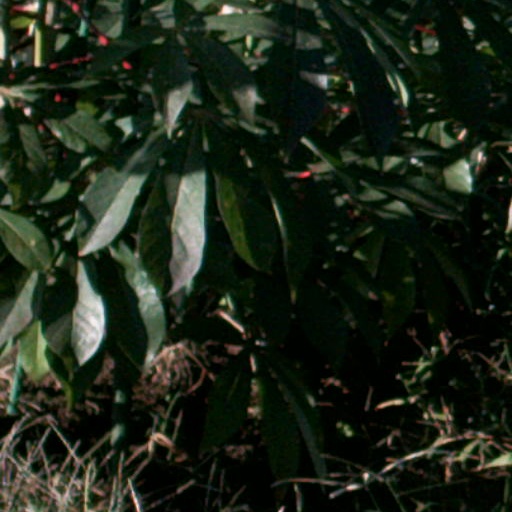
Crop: cassava